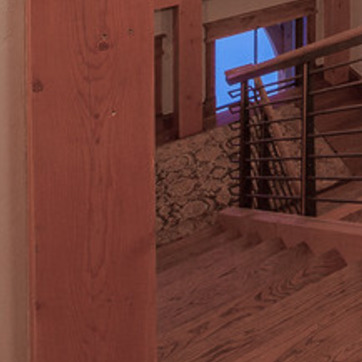
Material: carpet